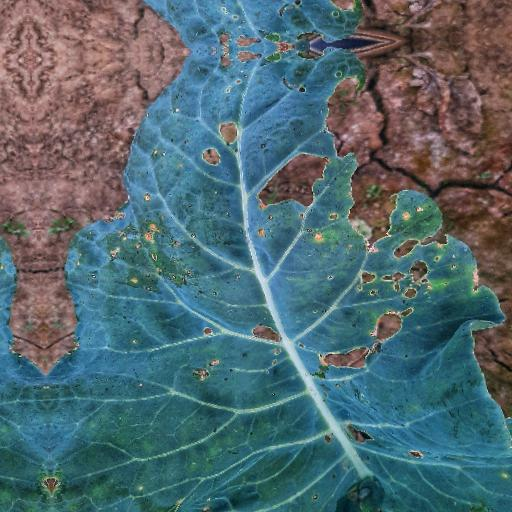
Label: Black Rot